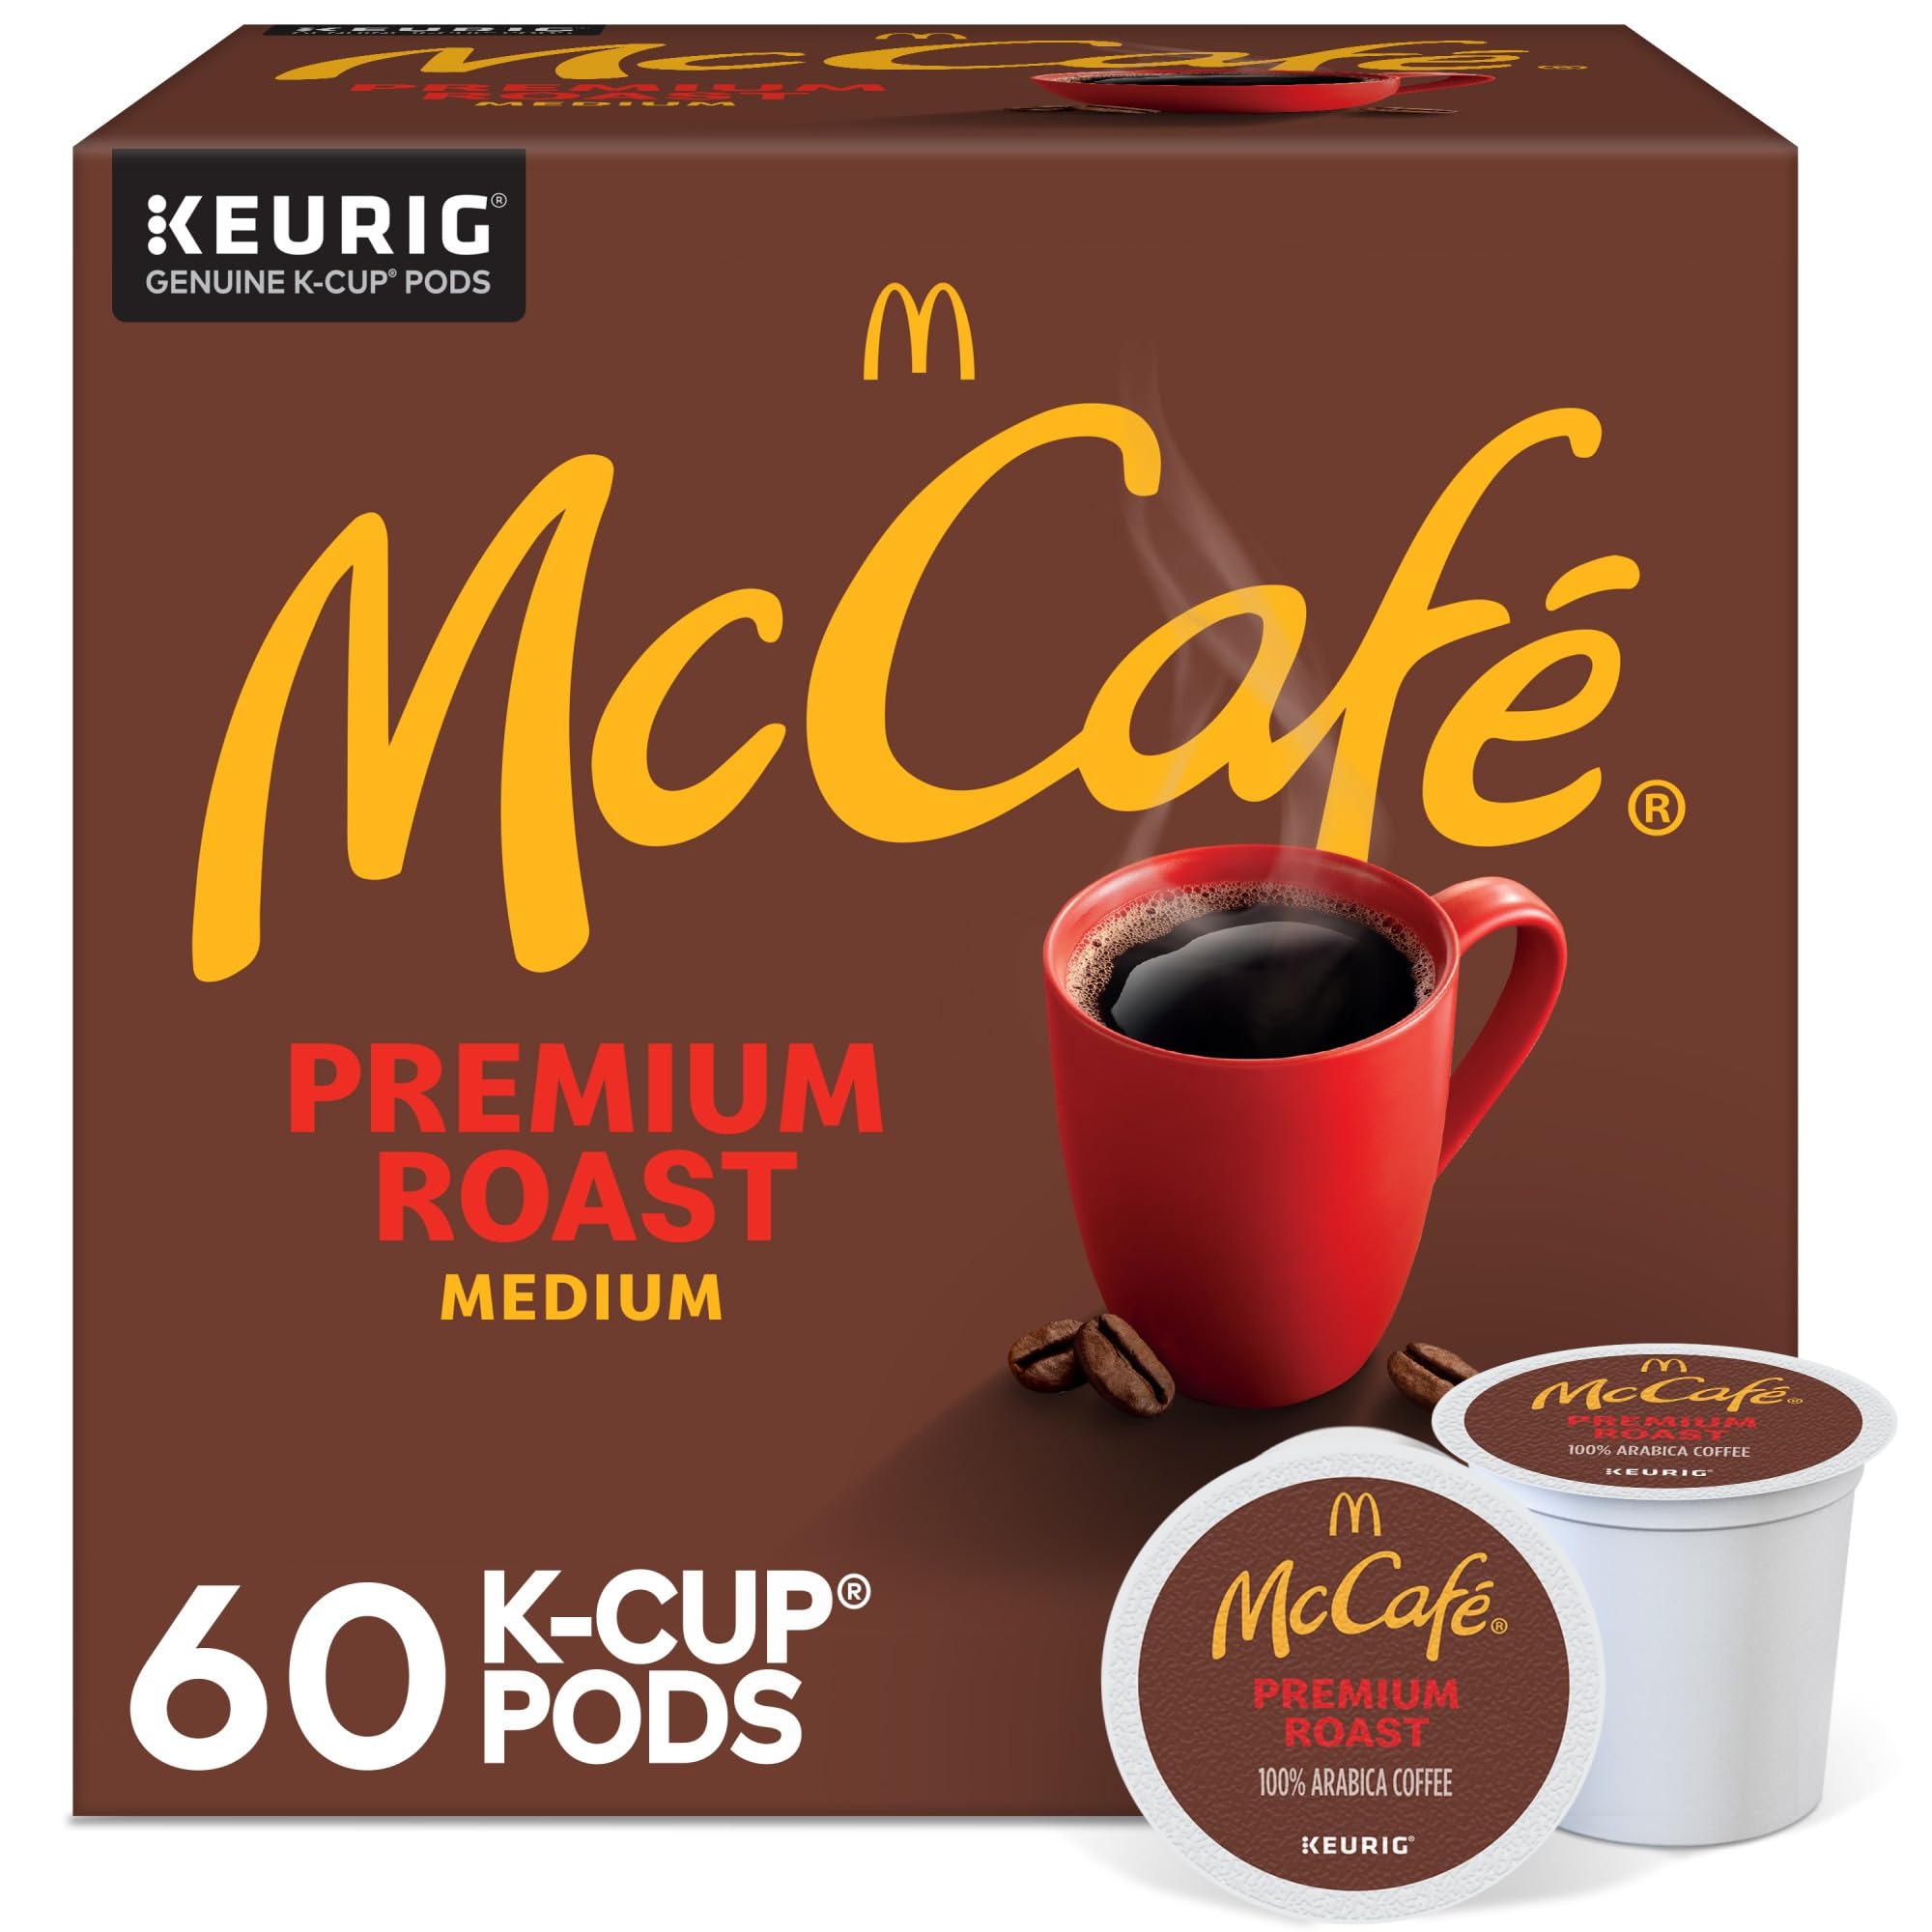
Item Name: McCafe Premium Roast Coffee, Keurig Single Serve K-Cup Pods, Medium Roast, 60 Count, (6 Packs of 10)
Bullet Point 1: TASTE: Brew the deliciously familiar taste from McCafé into the comfort of your own home. This medium roast blend is simply satisfying with a rich aroma, smooth body and clean finish.
Bullet Point 2: ROAST: Medium Roast caffeinated coffee made with Arabica beans, and certified Orthodox Union Kosher
Bullet Point 3: RECYCLABILITY: Introducing McCafé Recyclable* K-Cup Pods. The same great taste, now made from recyclable material. *Check locally, not recycled in all communities
Bullet Point 4: SUSTAINABILITY: We use 100% Responsibly Sourced coffee to support a healthier planet and an improved quality of life for farming communities
Bullet Point 5: QUALITY: We start with premium Arabica beans, then expertly roast in a temperature-controlled environment to bring out the best taste, every time.
Bullet Point 6: COMPATIBILITY: Contains genuine K-Cup pods, engineered for guaranteed quality and compatibility with all Keurig K-Cup coffee makers
Value: 60.0
Unit: Count

Price: 19.49